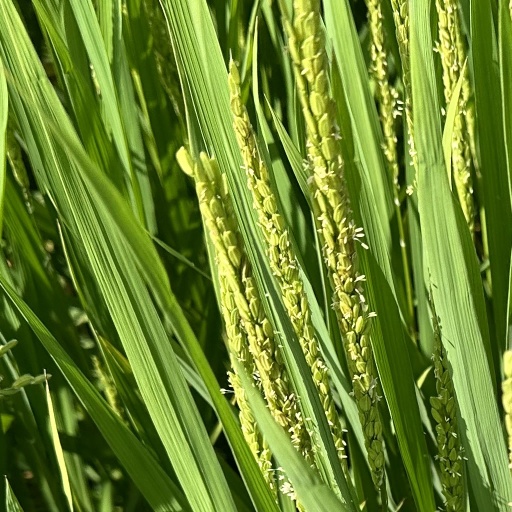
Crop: rice